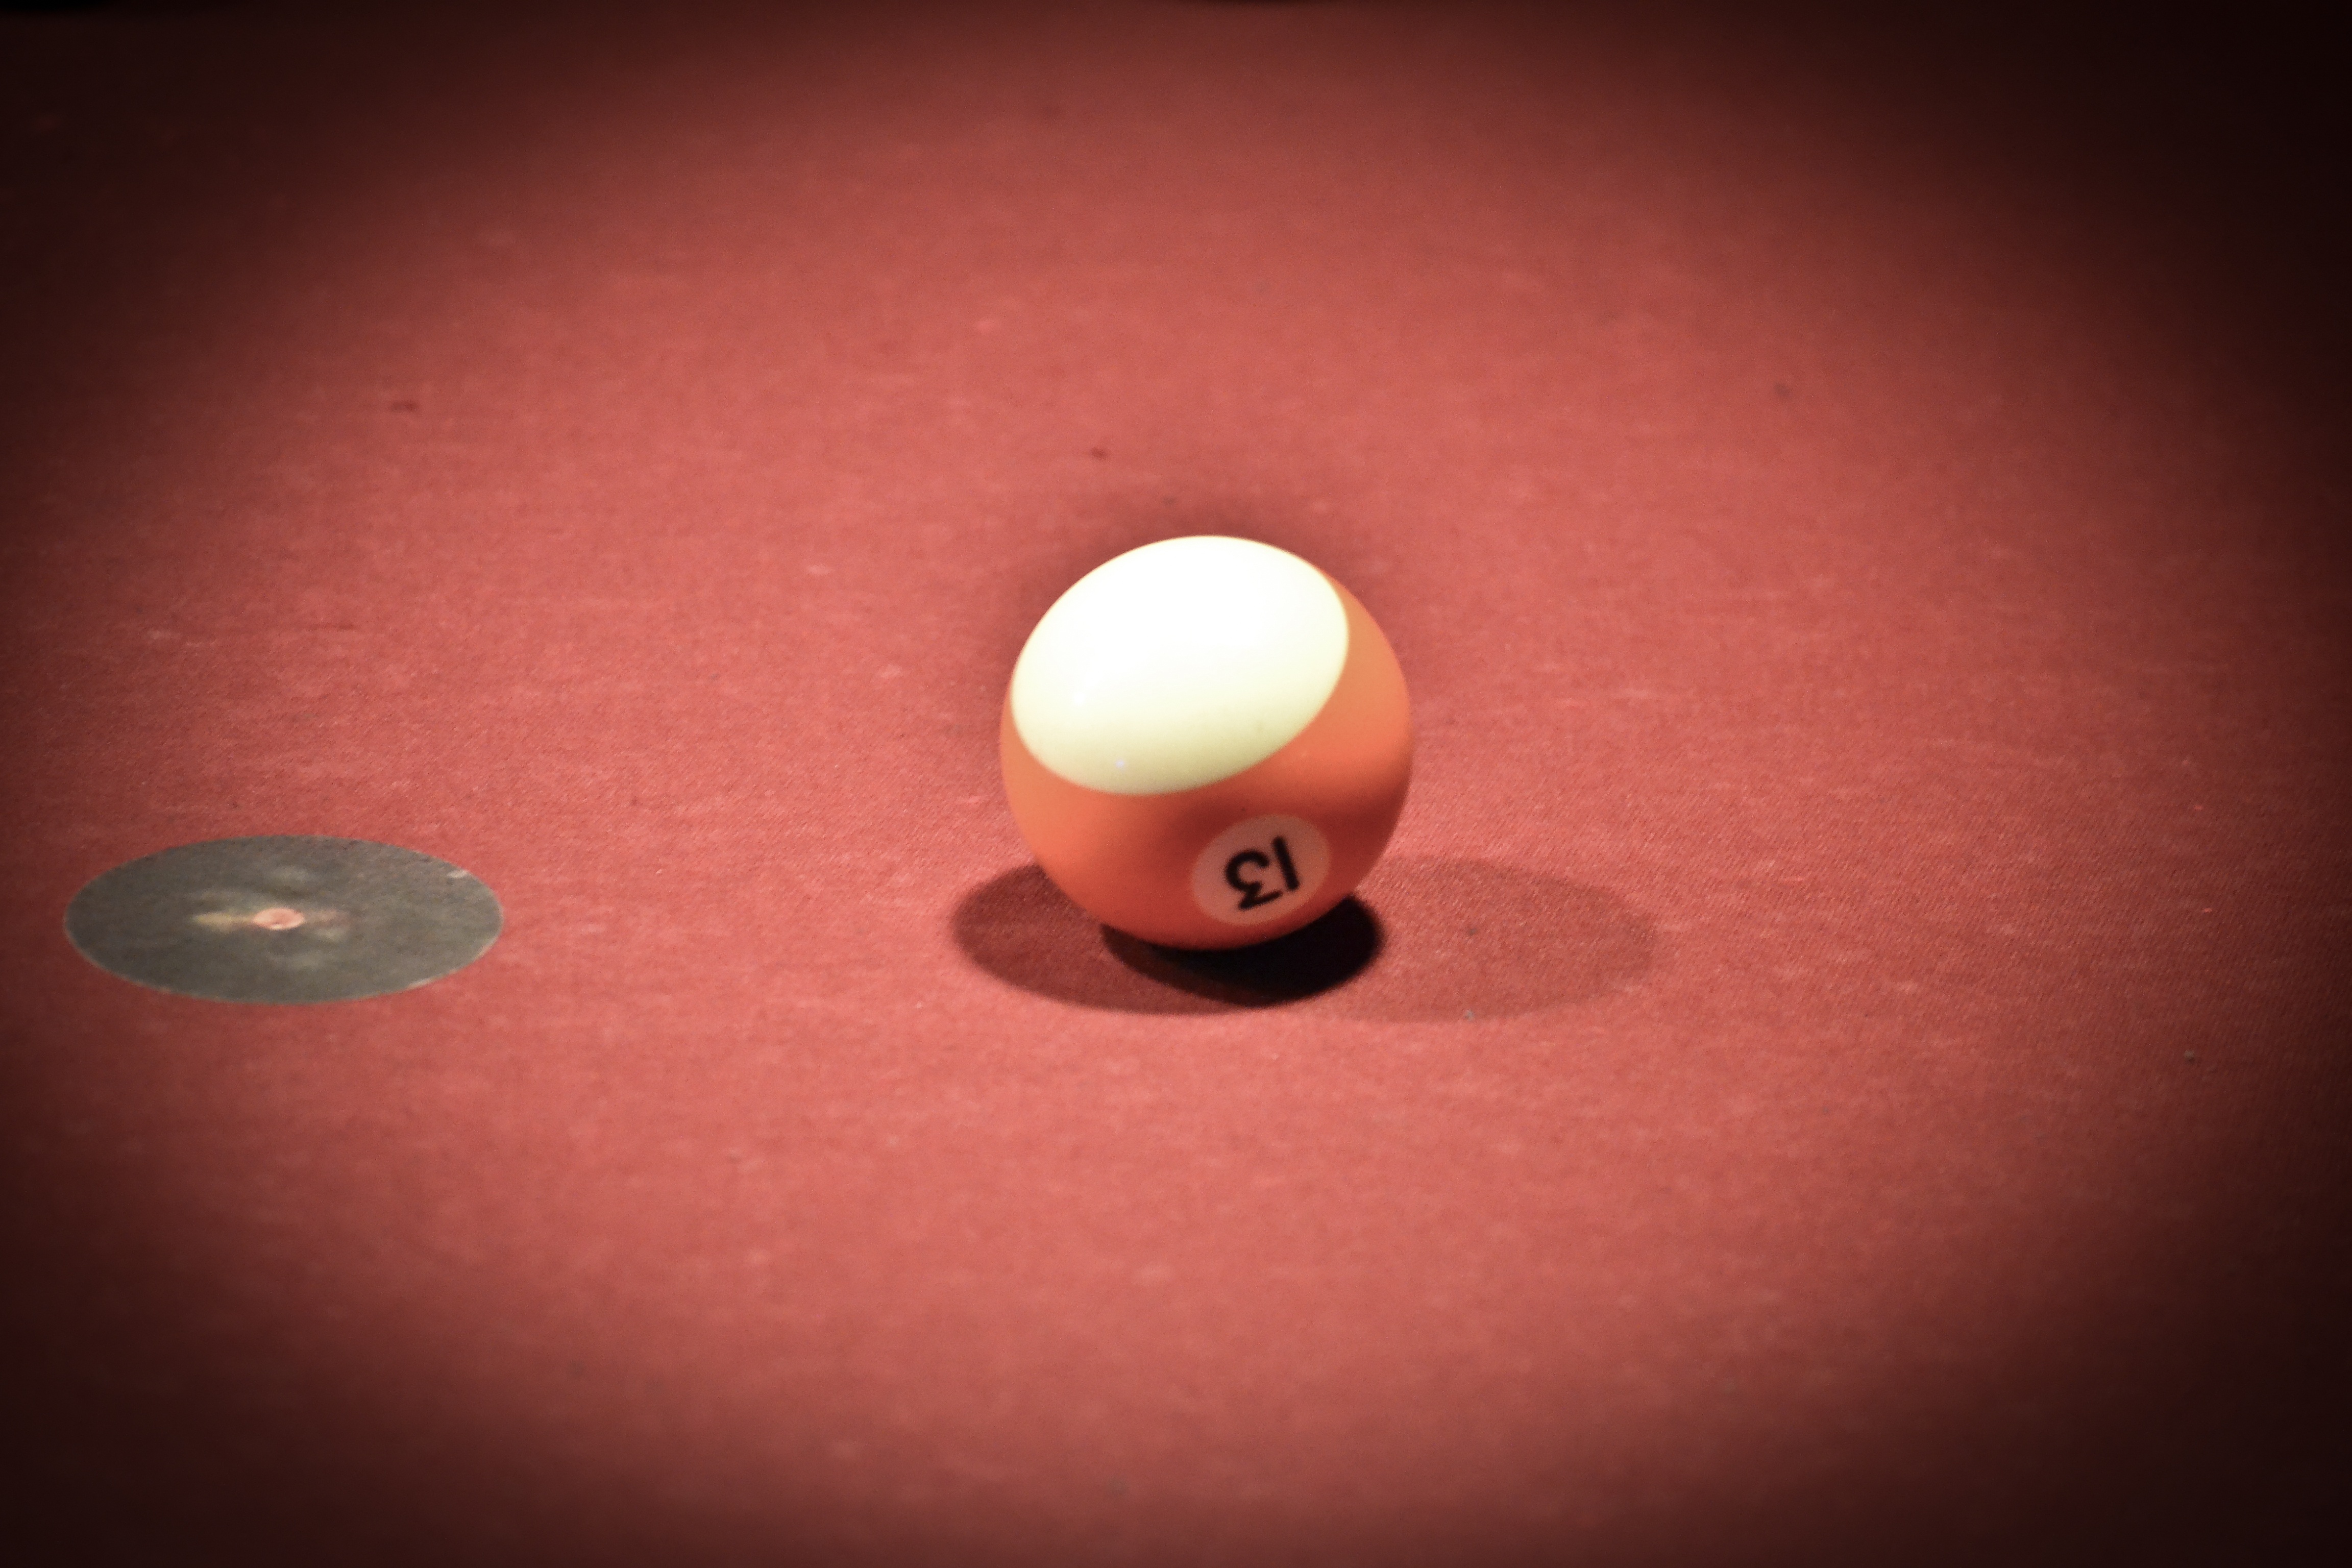
table, light, play, number, pool, bar, reflection, red, color, lighting, circle, close up, ball, sphere, balls, shape, screenshot, macro photography, about, billiards, billiard ball, computer wallpaper, pocket billiards, indoor games and sports, billiard balls